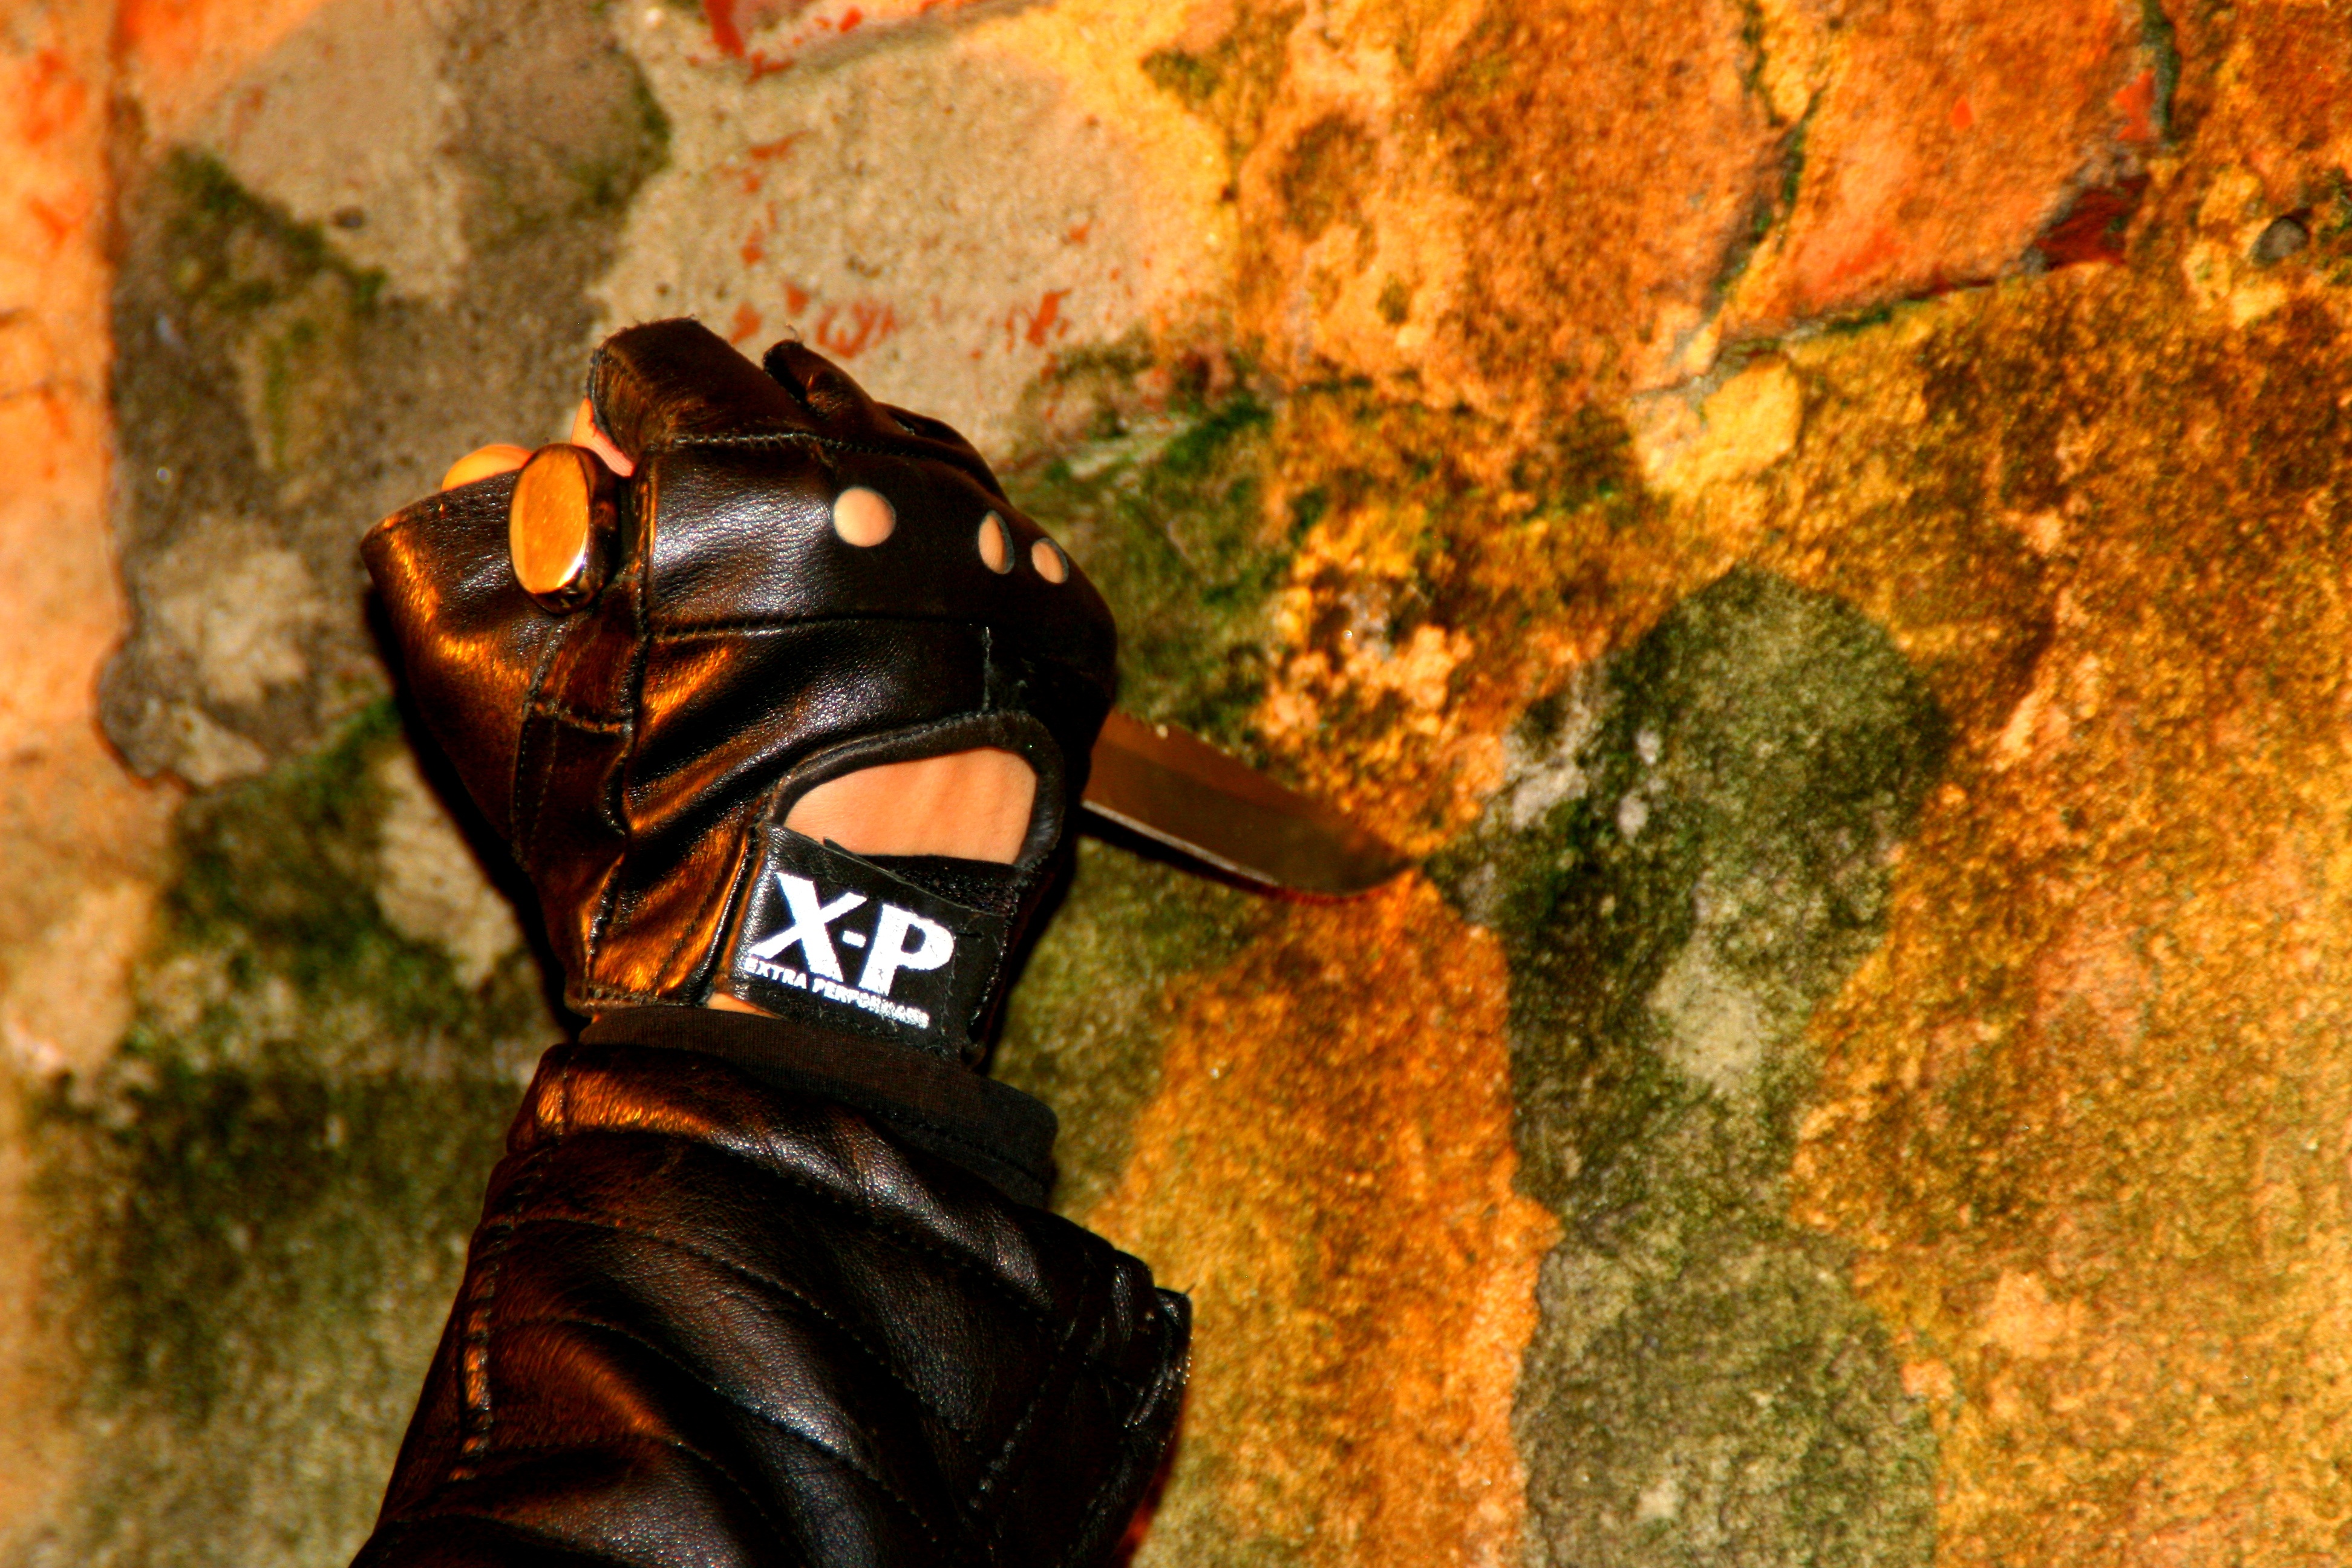
glove, black, knife, footwear, skin, screenshot, sharpening